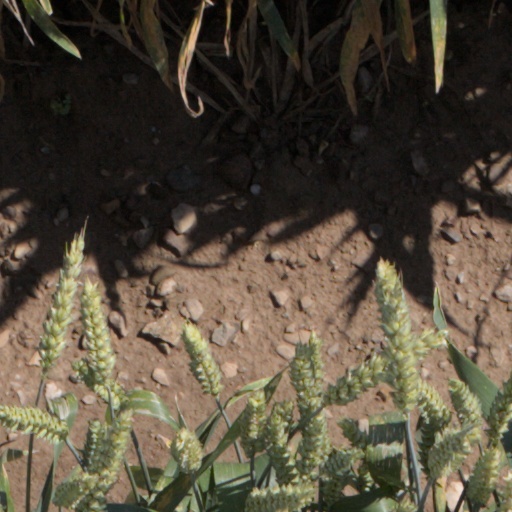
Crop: wheat